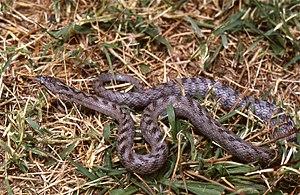
Coronella girondica, appelée en français Coronelle girondine ou Couleuvre bordelaise, est une espèce de serpents de la famille des Colubridae.